Lithuania men's national basketball team

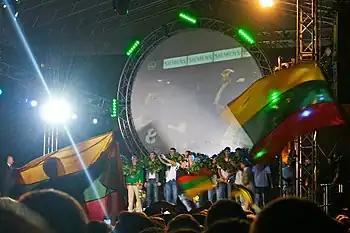
Meeting of bronze medalists in Vilnius, 17 September 2007

Starting the tournament as defending champions, Lithuania proved their favoritism by beating Turkey, Croatia and Bulgaria with solid differences and an average of 88 points. However, the knockout rounds had the team eliminated with an underwhelming performance, scoring only 47 points in a quarterfinal with France. National team coach Antanas Sireika said: "We played the worst game in the championship and I think that the main reason of this is that the players failed to deal with the psychological tension. This is the main losing reason". The only consolation was the remaining opportunity to qualify into the World Championship, which the Lithuanians achieved by beating Russia and Slovenia for fifth place. Lithuania won 5 of 6 games in the tournament. Consequently, the competition scheme was questioned in its reliability.